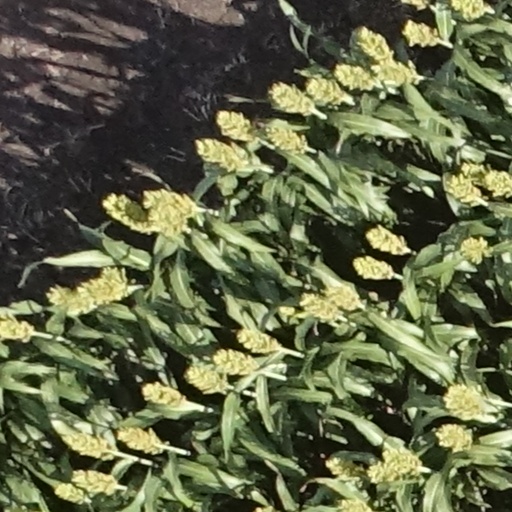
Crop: sorghum